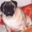
Label: dog